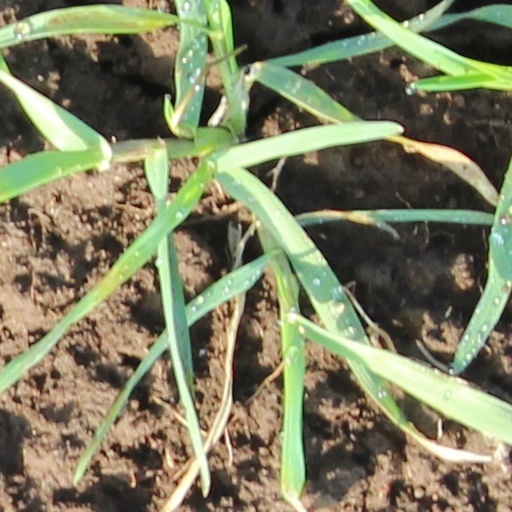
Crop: wheat